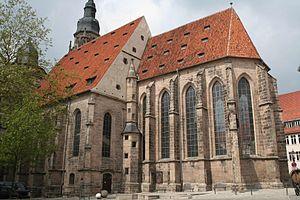
Cobourg est une ville d'Allemagne, située dans le Land de Bavière, dans l'arrondissement de la Haute-Franconie. La ville ne fait pas partie de la Bavière historique.